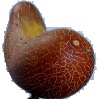
Label: Cucumber Ripe 1